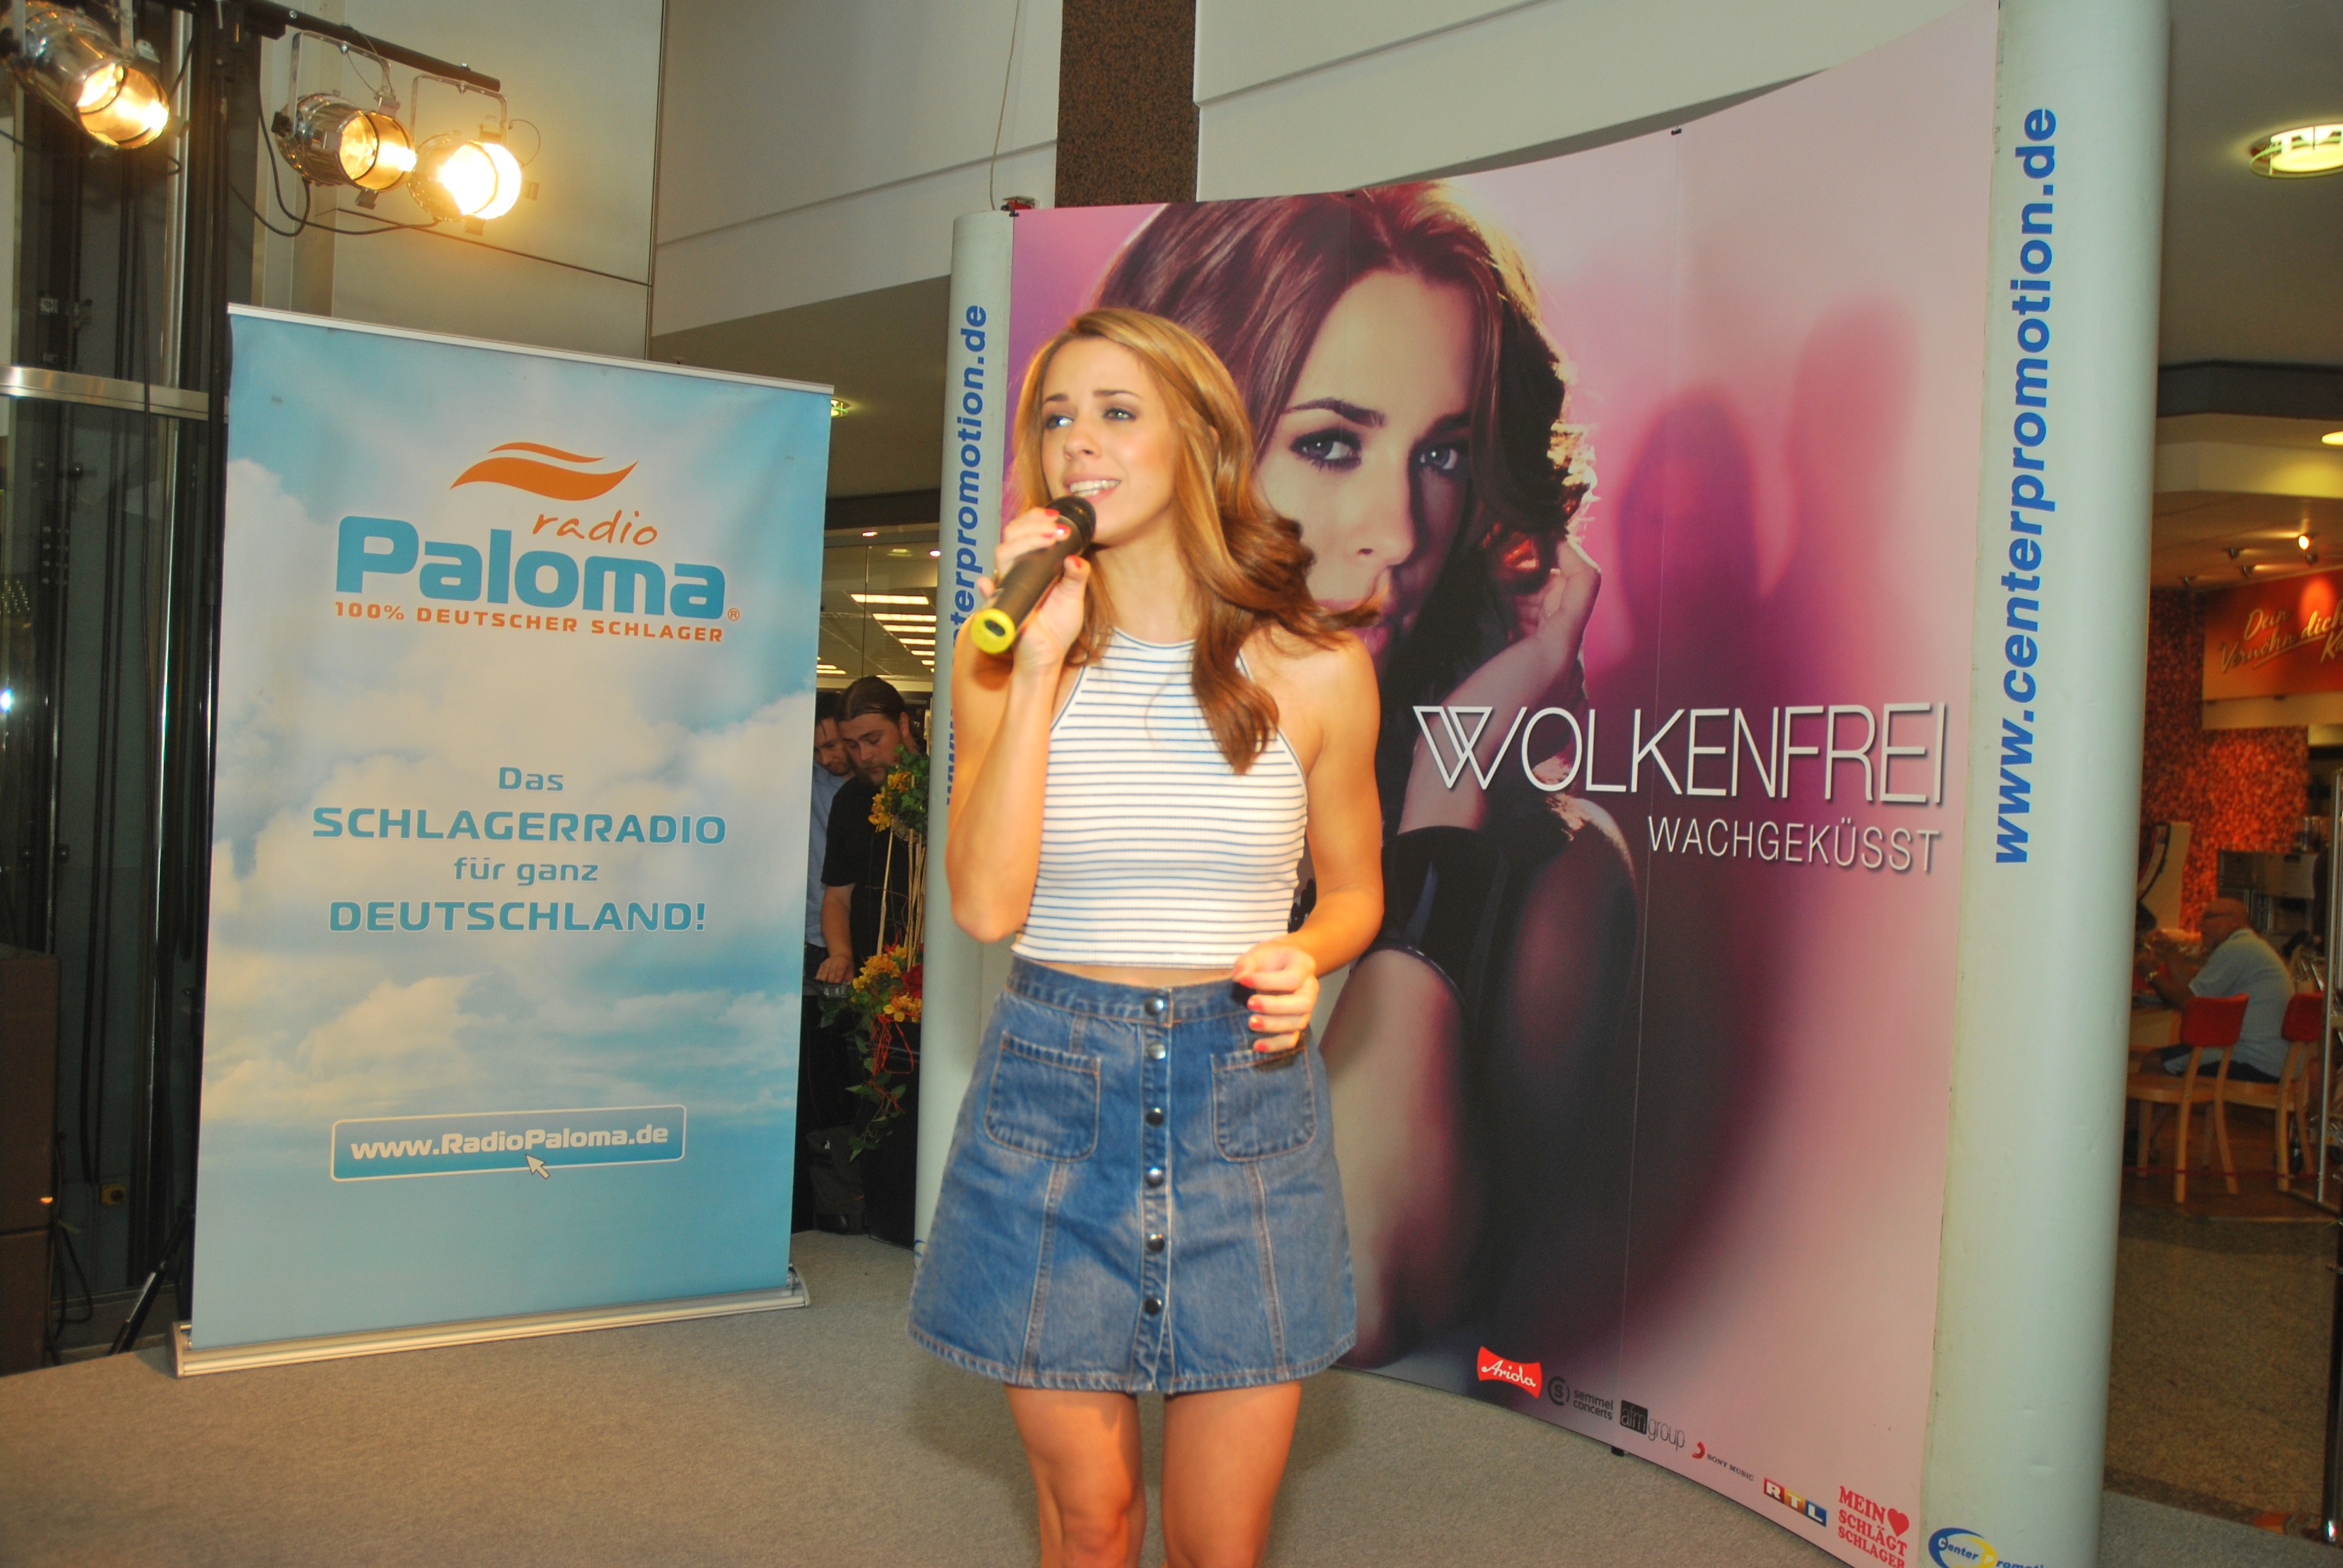
advertising, shopping, beauty, celebrity, vanessa, cloud free, autograph session